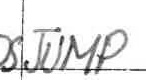
Label: jump